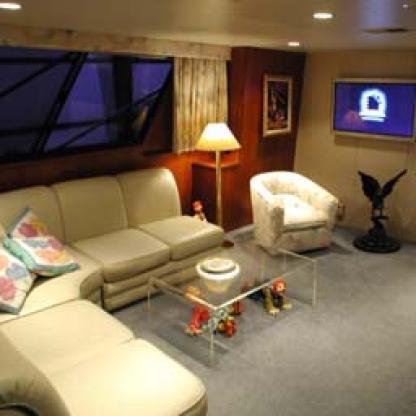
Scene: Indoor